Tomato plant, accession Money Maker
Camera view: horizontal (90 deg, fisheye); turntable rotation: 30 degrees
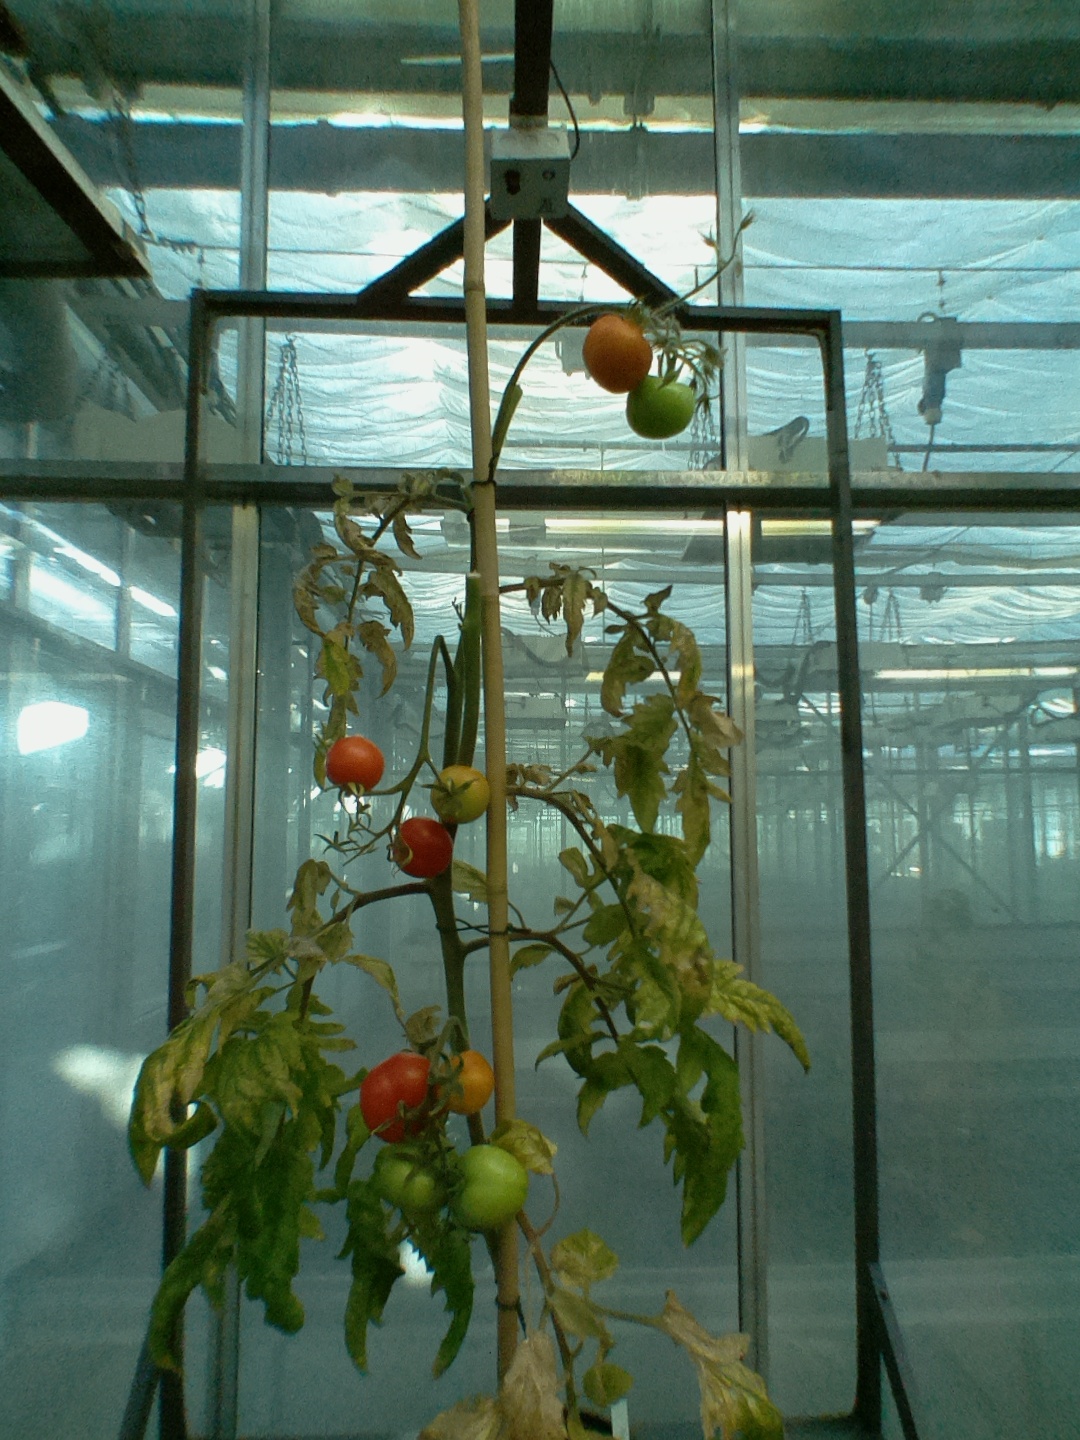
BBCH growth stage 84: 40%-50% of fruits show typical fully ripe color